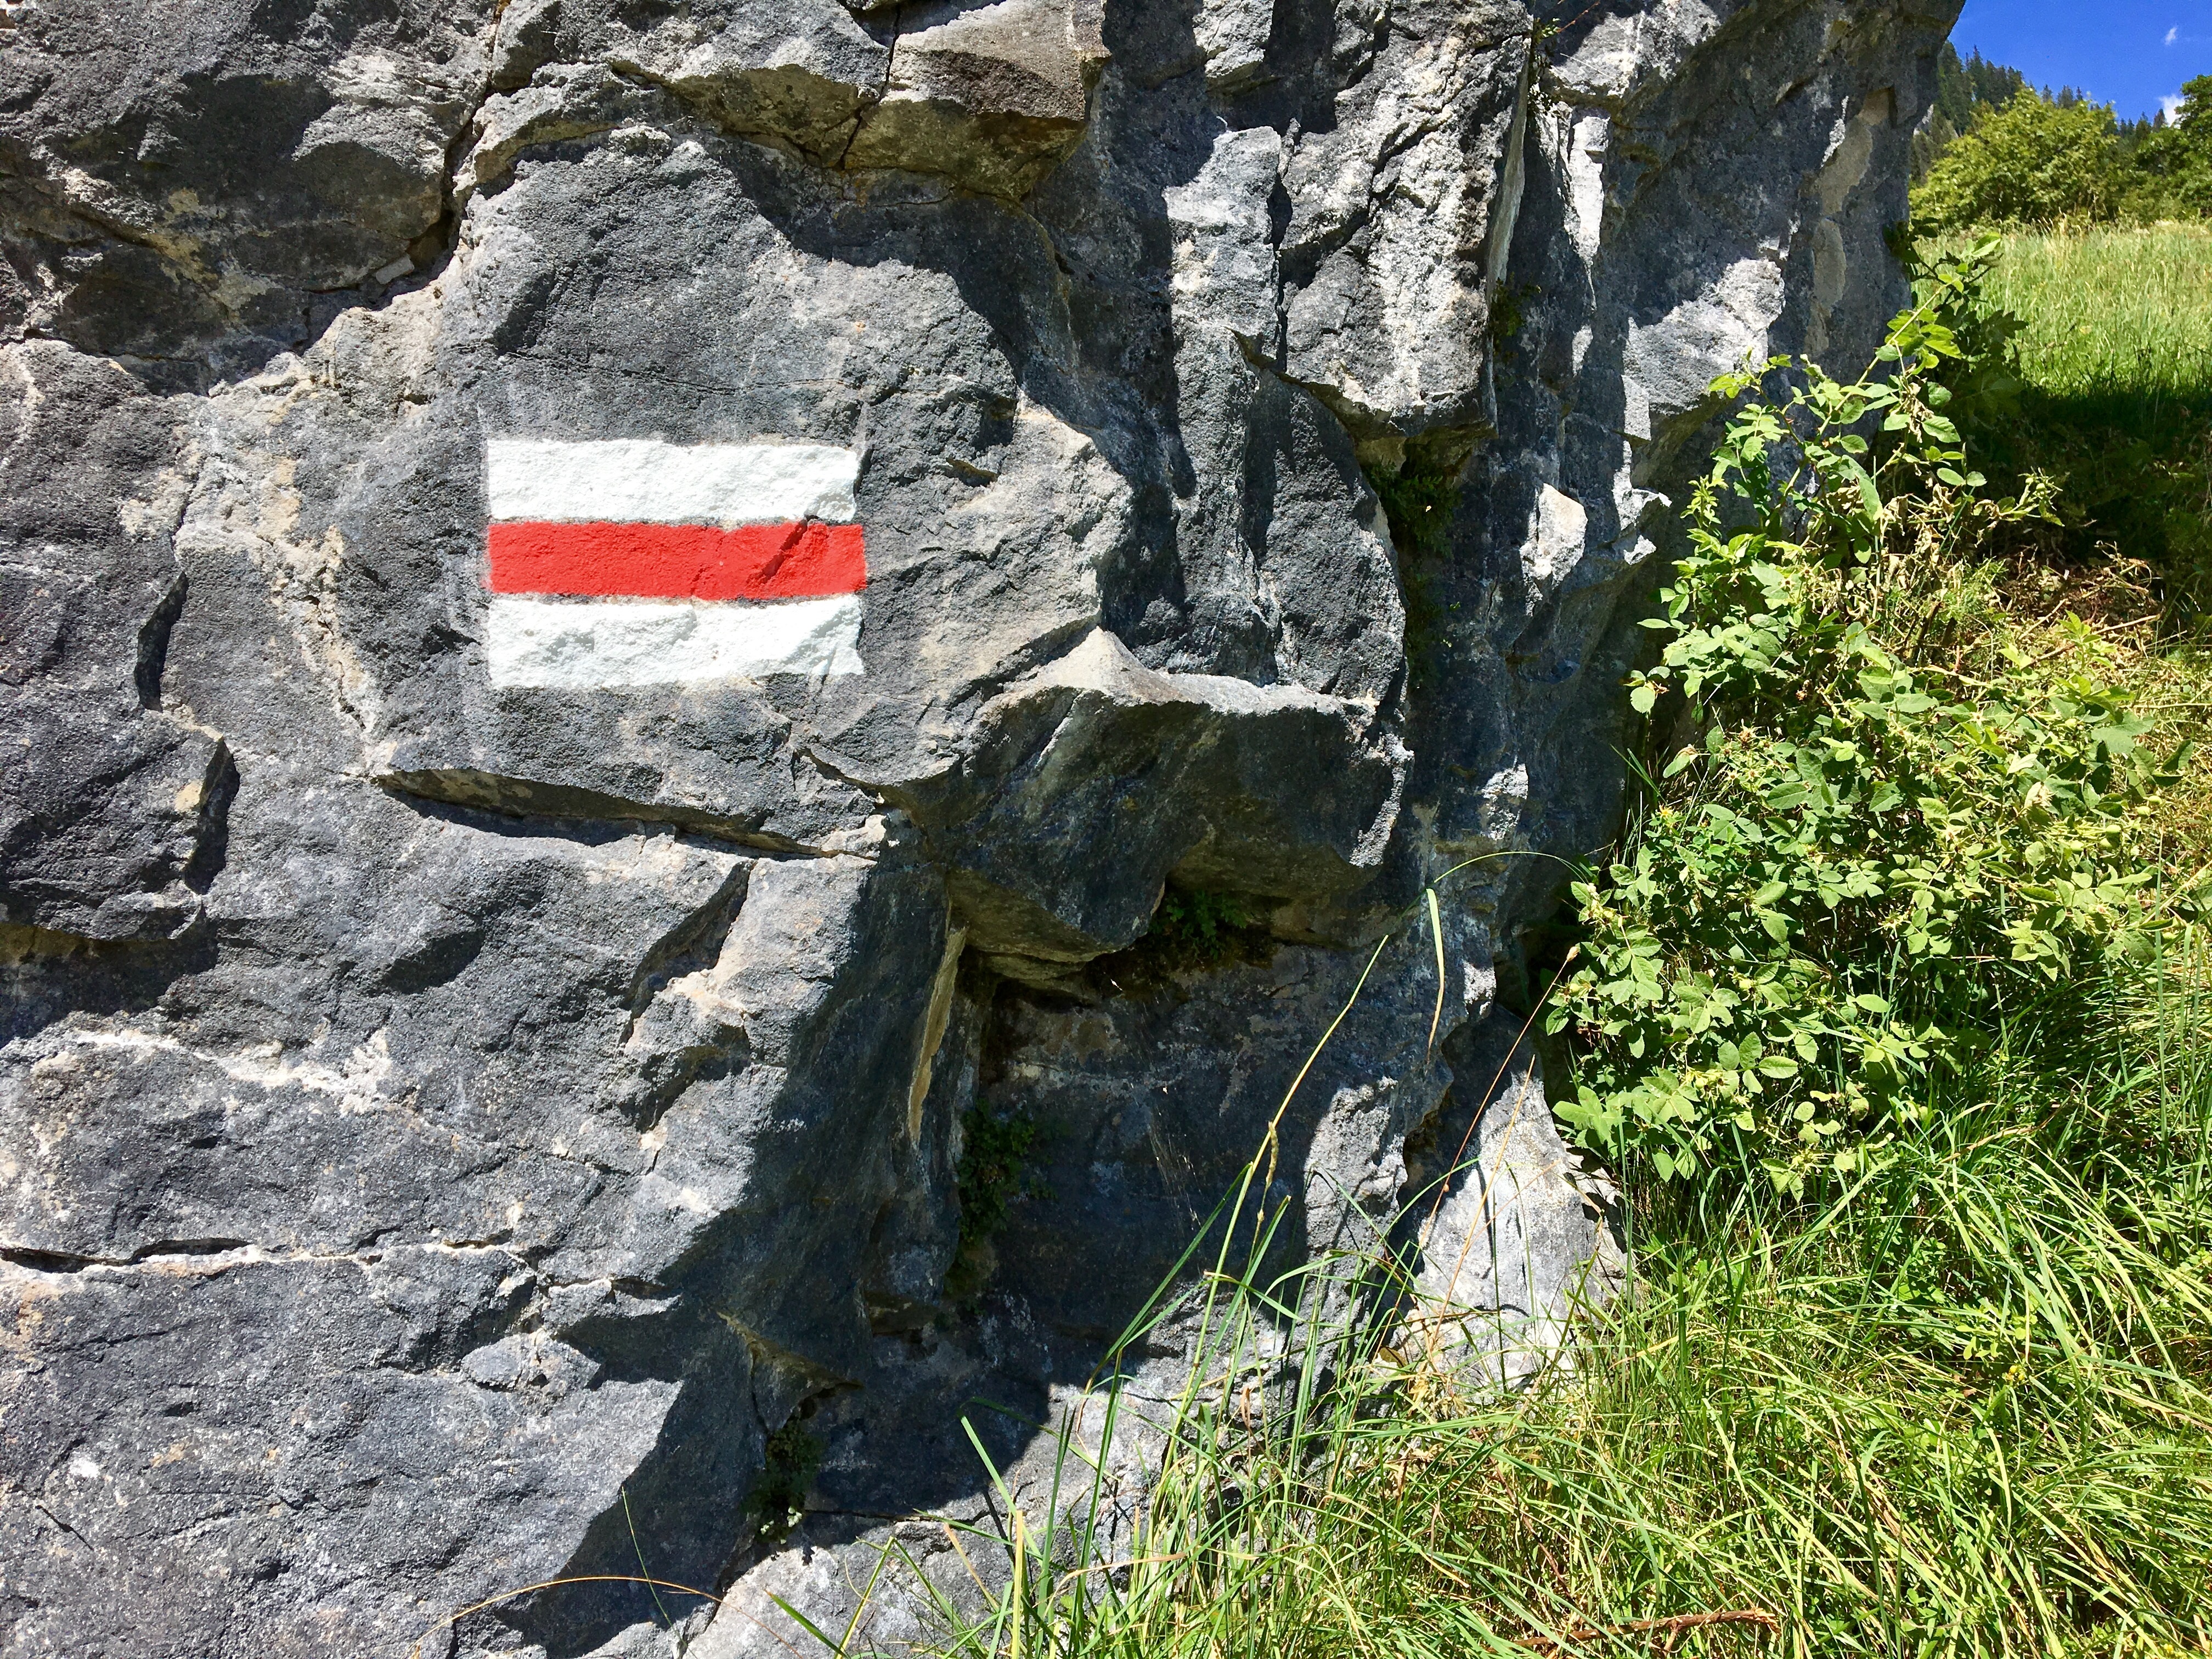
landscape, rock, wilderness, walking, mountain, hiking, trail, mountain range, stone, direction, hike, holiday, alpine, leisure, terrain, ridge, orientation, geology, shield, glarus, mark, braunwald, directory, trail signs, geological phenomenon